Houston

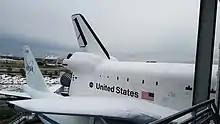
Space Shuttle "Independence" replica covered in snow, 2017

Houston's climate is classified as humid subtropical ("Cfa" in the Köppen climate classification system), typical of the Southern United States. While not in Tornado Alley, like much of Northern Texas, spring supercell thunderstorms sometimes bring tornadoes to the area. Prevailing winds are from the south and southeast during most of the year, which bring heat and tropical moisture from the nearby Gulf of Mexico and Galveston Bay.